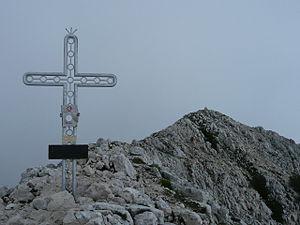
Le Monte Baldo est un chaînon des montagnes autour du lac de Garde, dans les Alpes, s'élevant sur la rive orientale du lac de Garde, en Italie et bordant au sud la plaine vénitienne de Caprino Veronese, au nord la vallée qui relie Rovereto à Nago-Torbole et à l'est la Vallagarina. Il culmine à 2 218 m d'altitude à la Cima Valdritta.